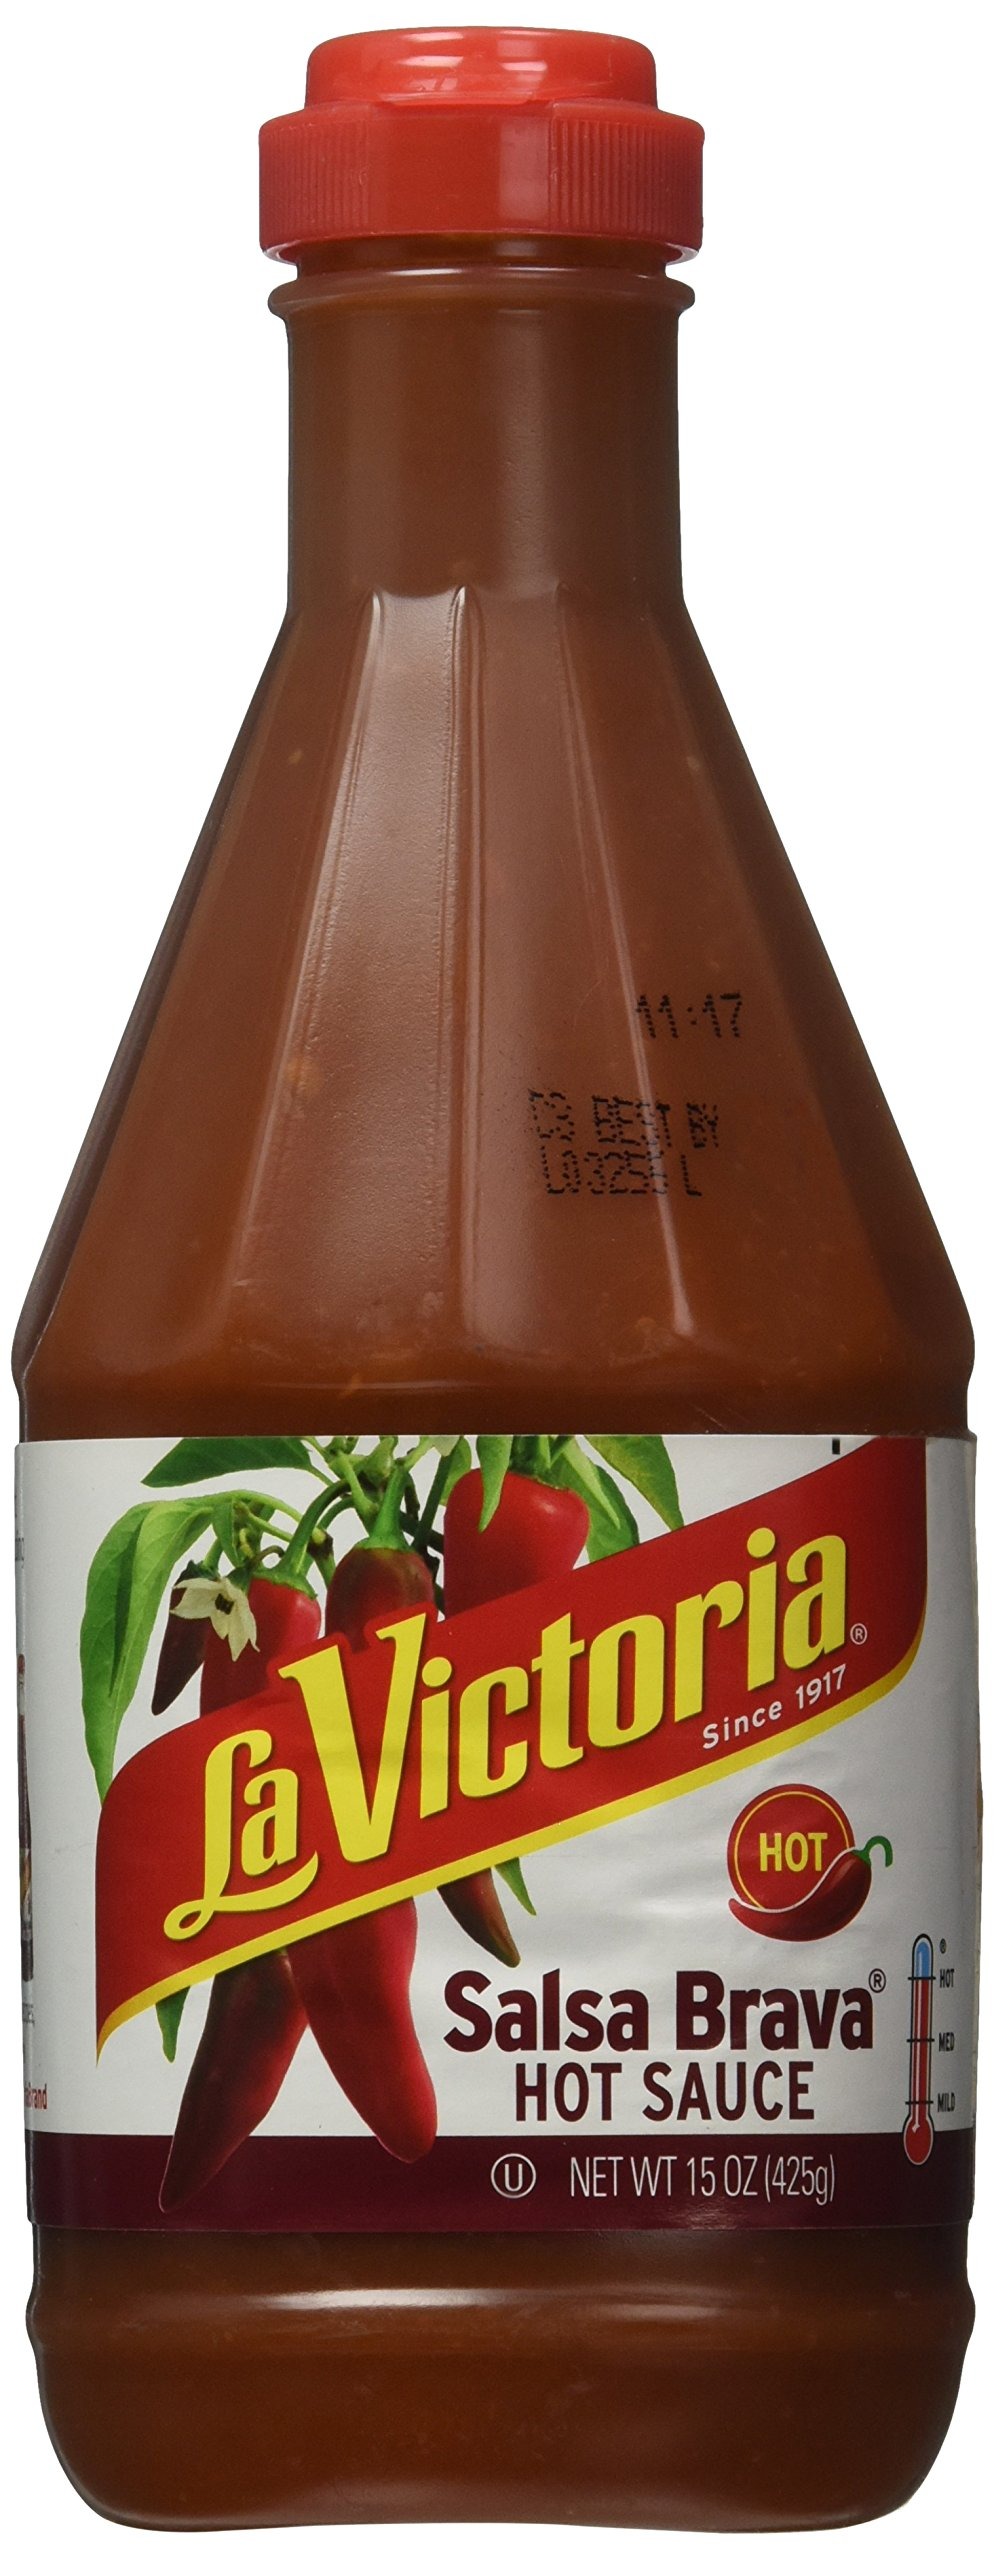
Item Name: La Victoria Salsa Brava (Squeeze Bottle) Taco Sauce Hot
Value: 15.2
Unit: ounce

Price: 5